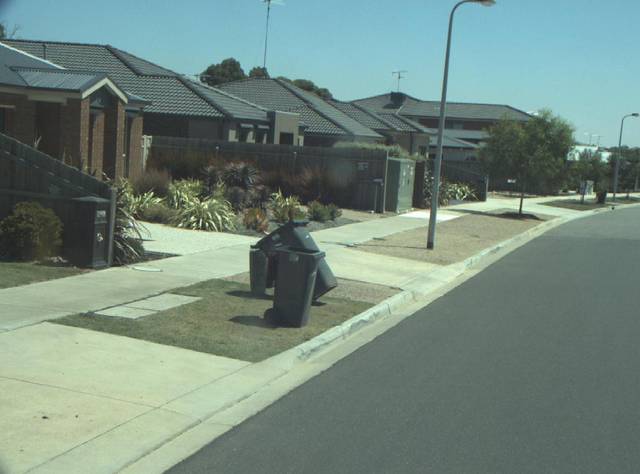
Region: Australia
Coordinates: -38.179, 144.479